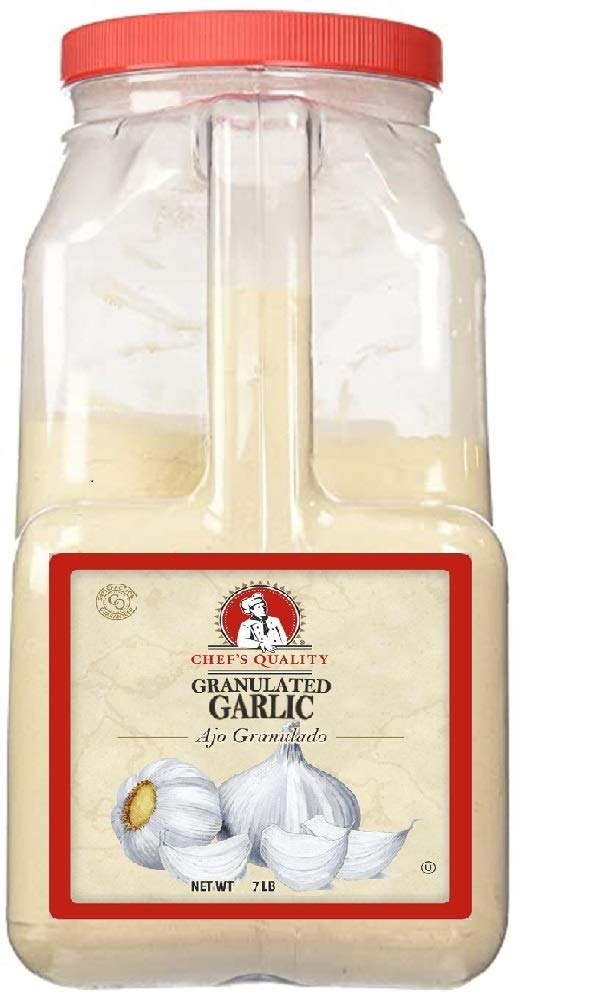
Item Name: Chef's Quality Granulated Garlic 7 LB
Value: 112.0
Unit: Ounce

Price: 40.55